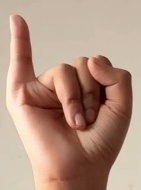
ASL sign: I